Kaiser Mahal

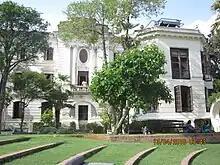
View from the garden

Kaiser Mahal is a Rana palace in Kathmandu, the capital of Nepal. The palace complex, located west of the Narayanhity Palace, was incorporated in an impressive and vast array of courtyards, gardens and buildings.